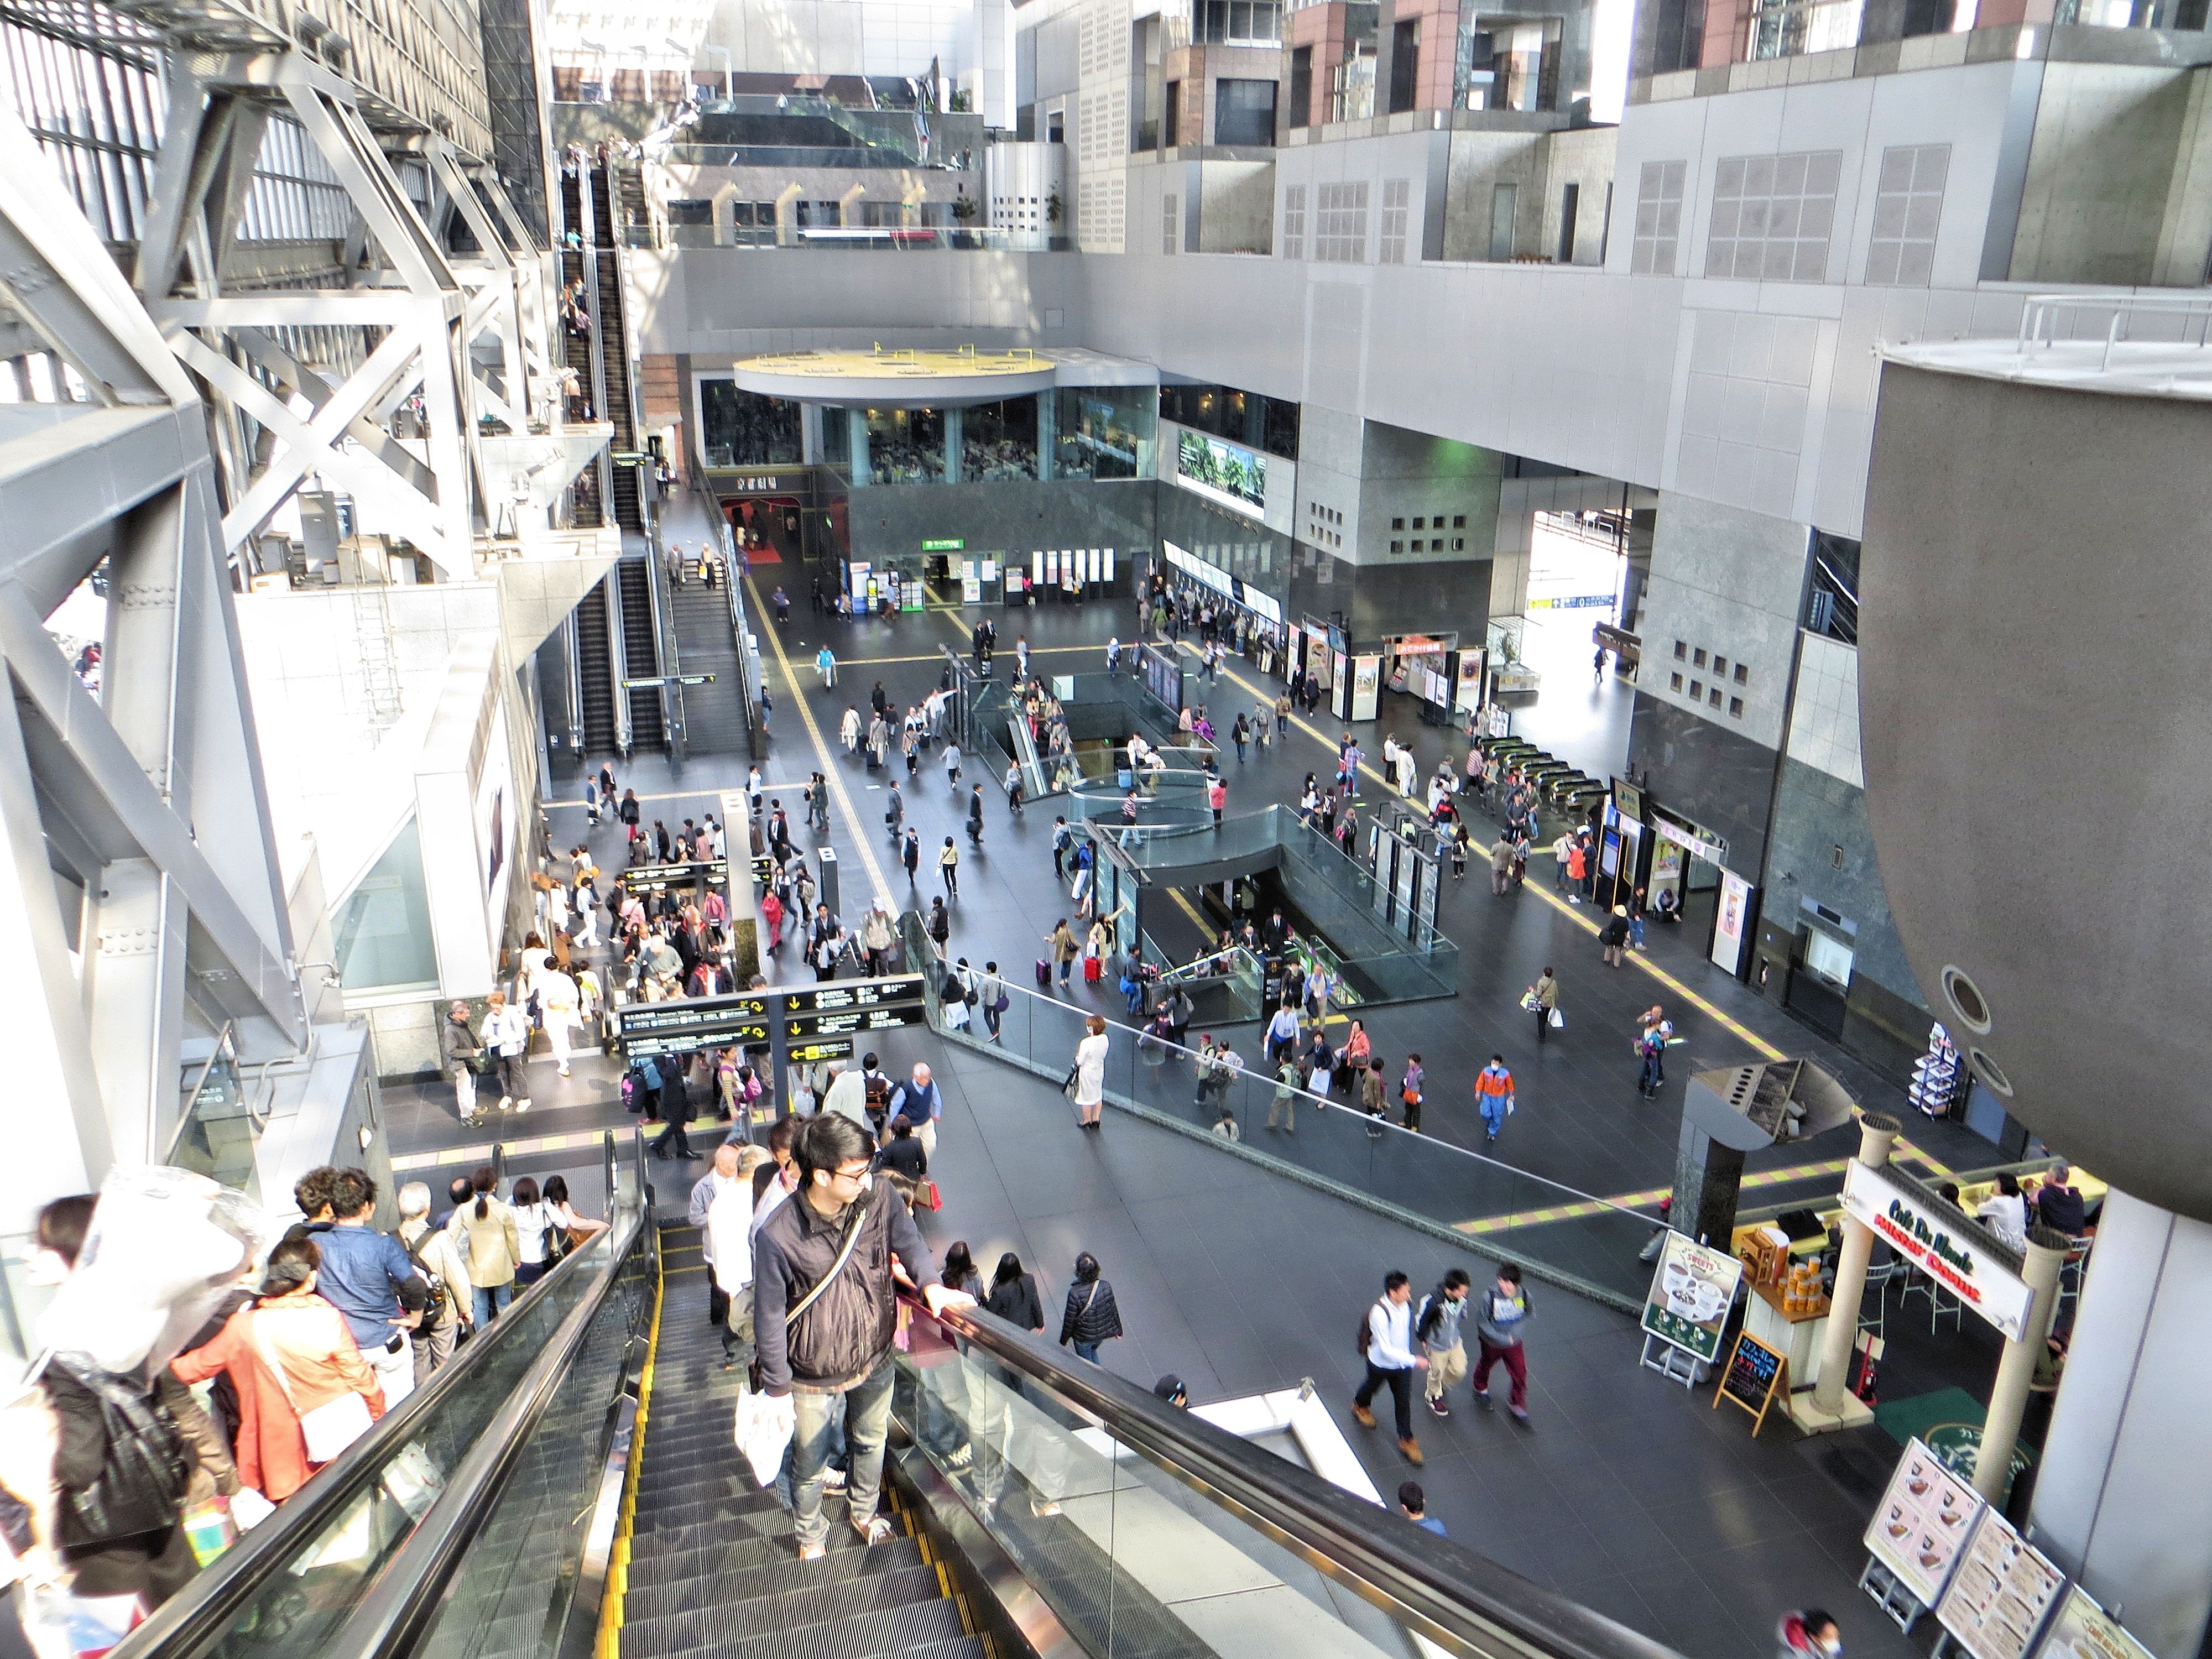
structure, escalator, transport, human, public transport, thread, infrastructure, race track, shopping centre, mass, department store, sport venue